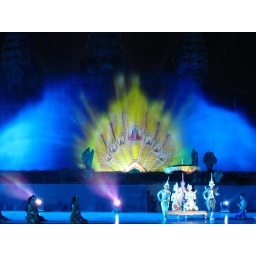
The image projected onto the water wall in the back is a Naga (in this case a 7-headed cobra).